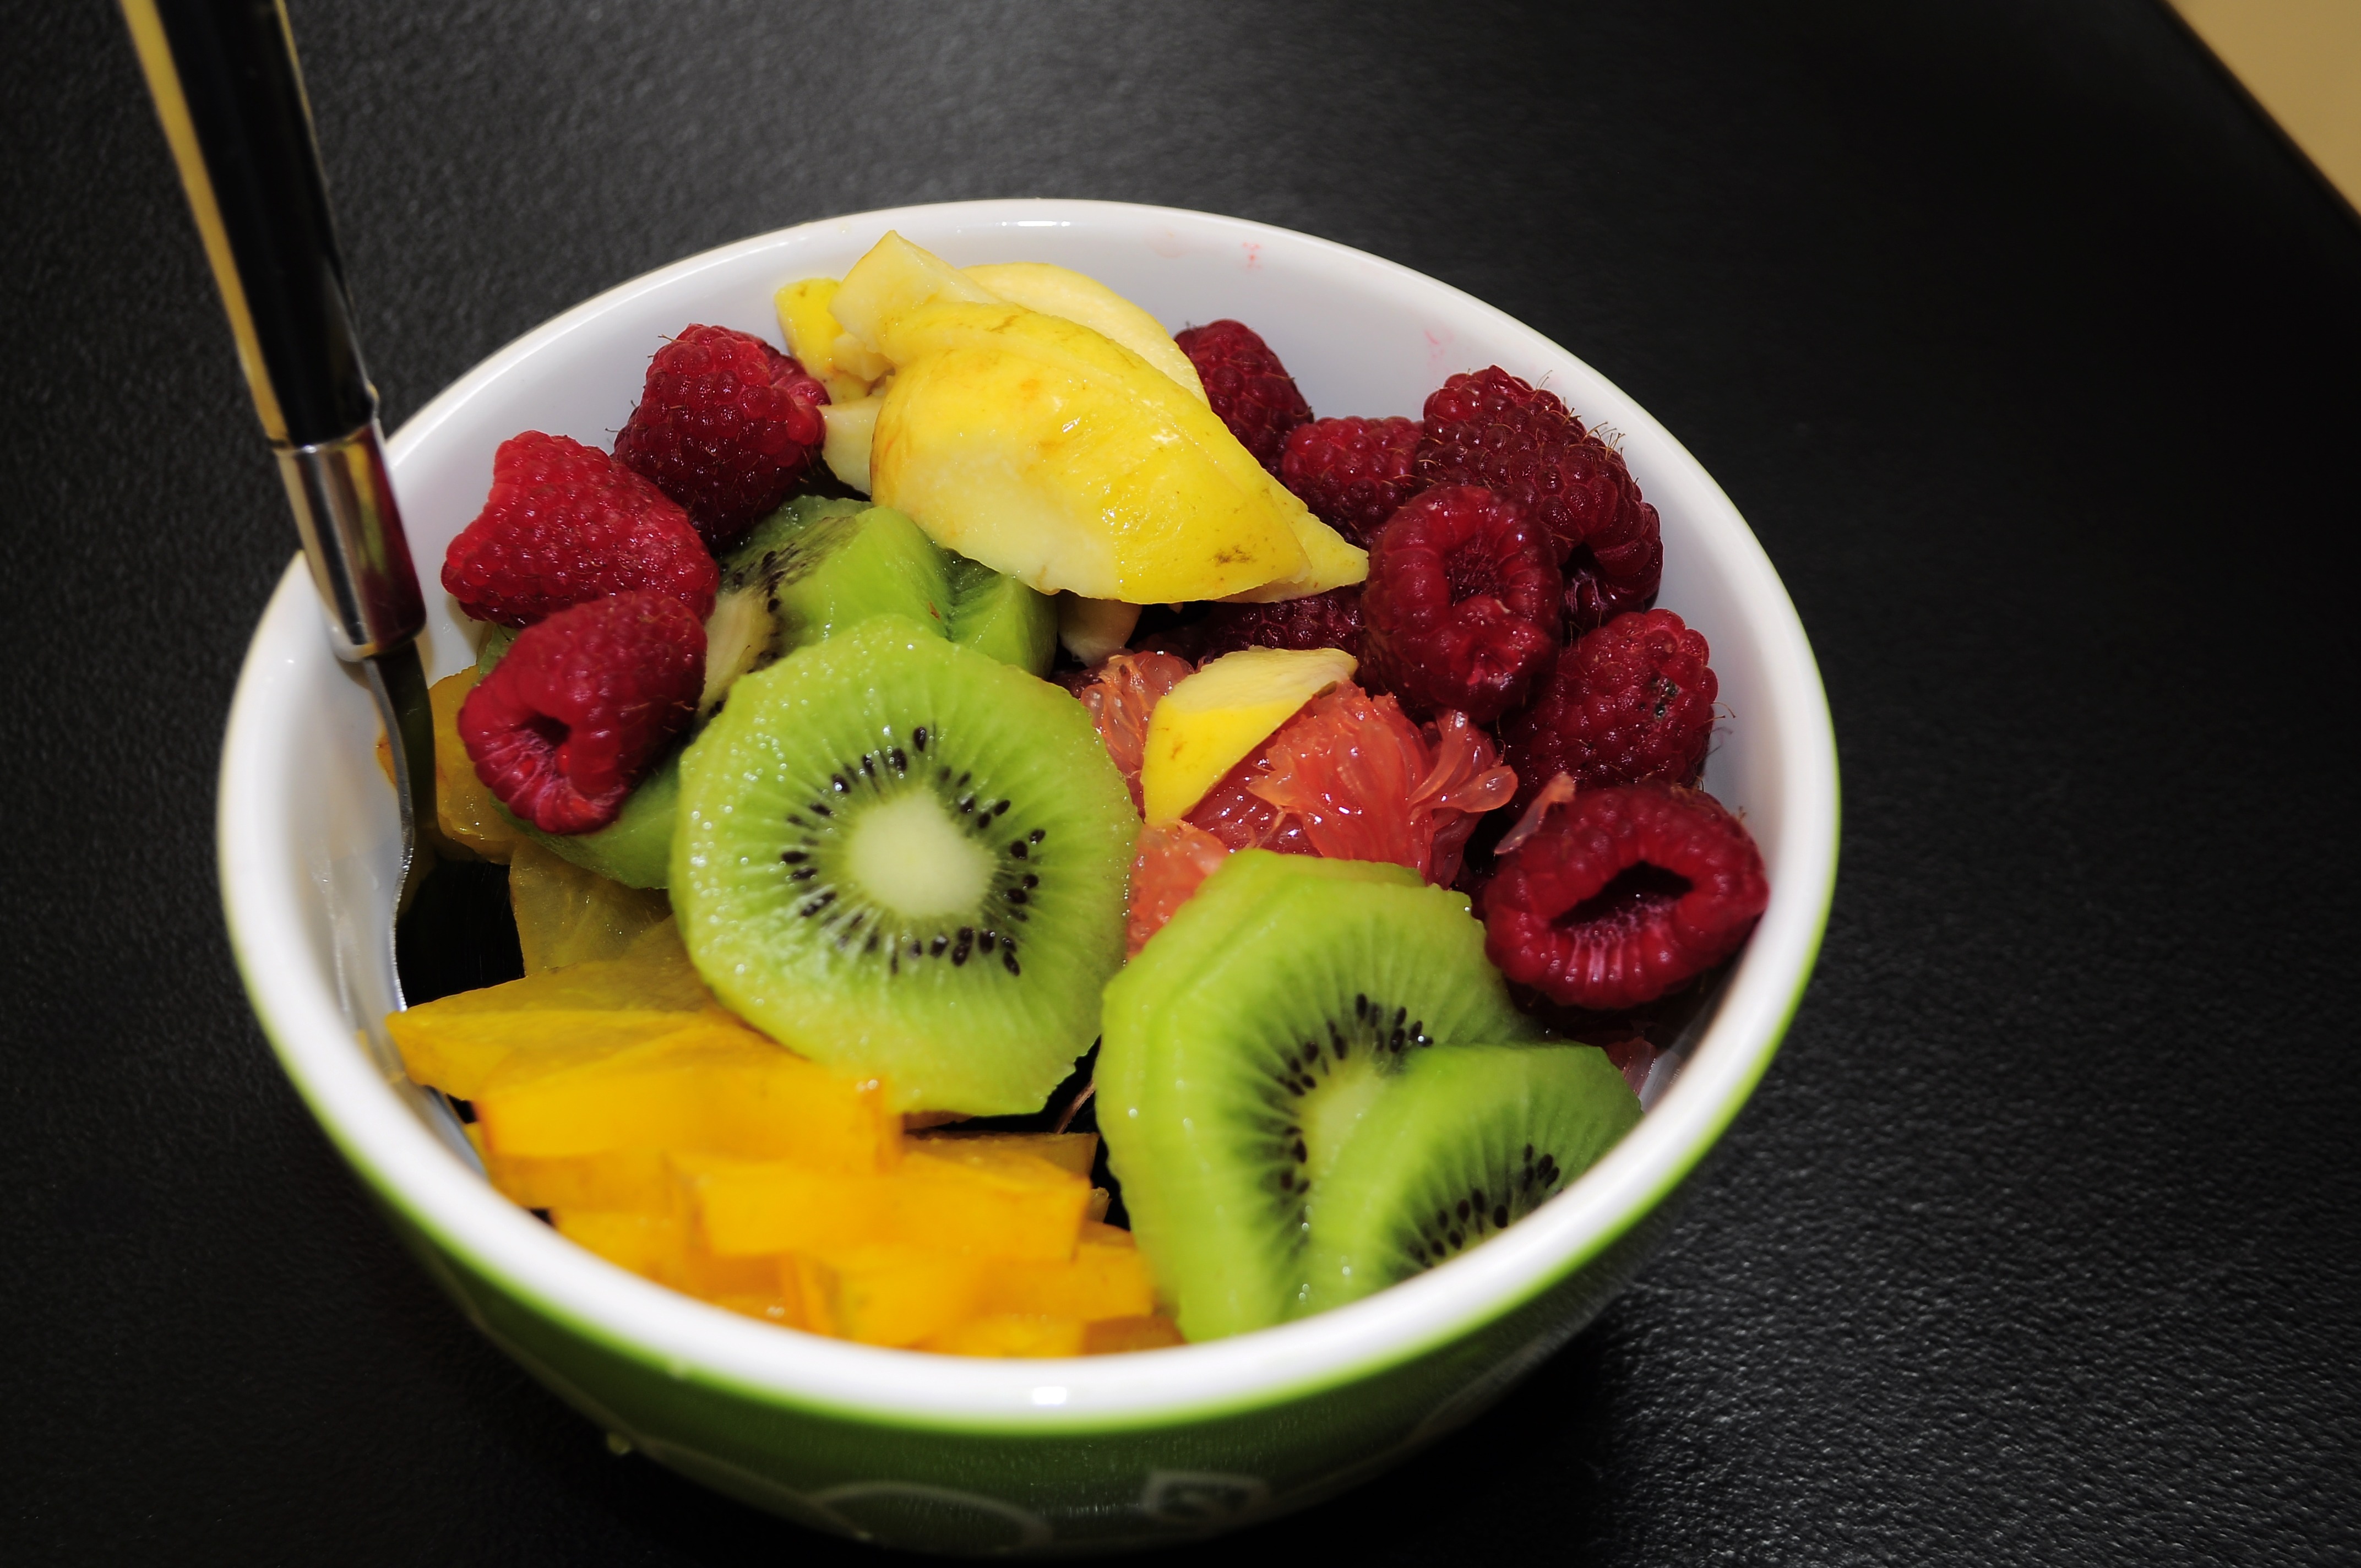
plant, raspberry, fruit, dish, meal, food, produce, breakfast, dessert, grapefruit, kiwi, guava, flowering plant, land plant, acidic fruits